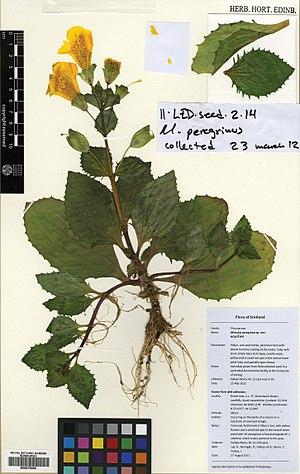
En nomenclature botanique et mycologique, le type nomenclatural est « l'élément de référence auquel le nom d'un taxon, qu'il soit correct ou synonyme, est attaché de manière permanente. ».